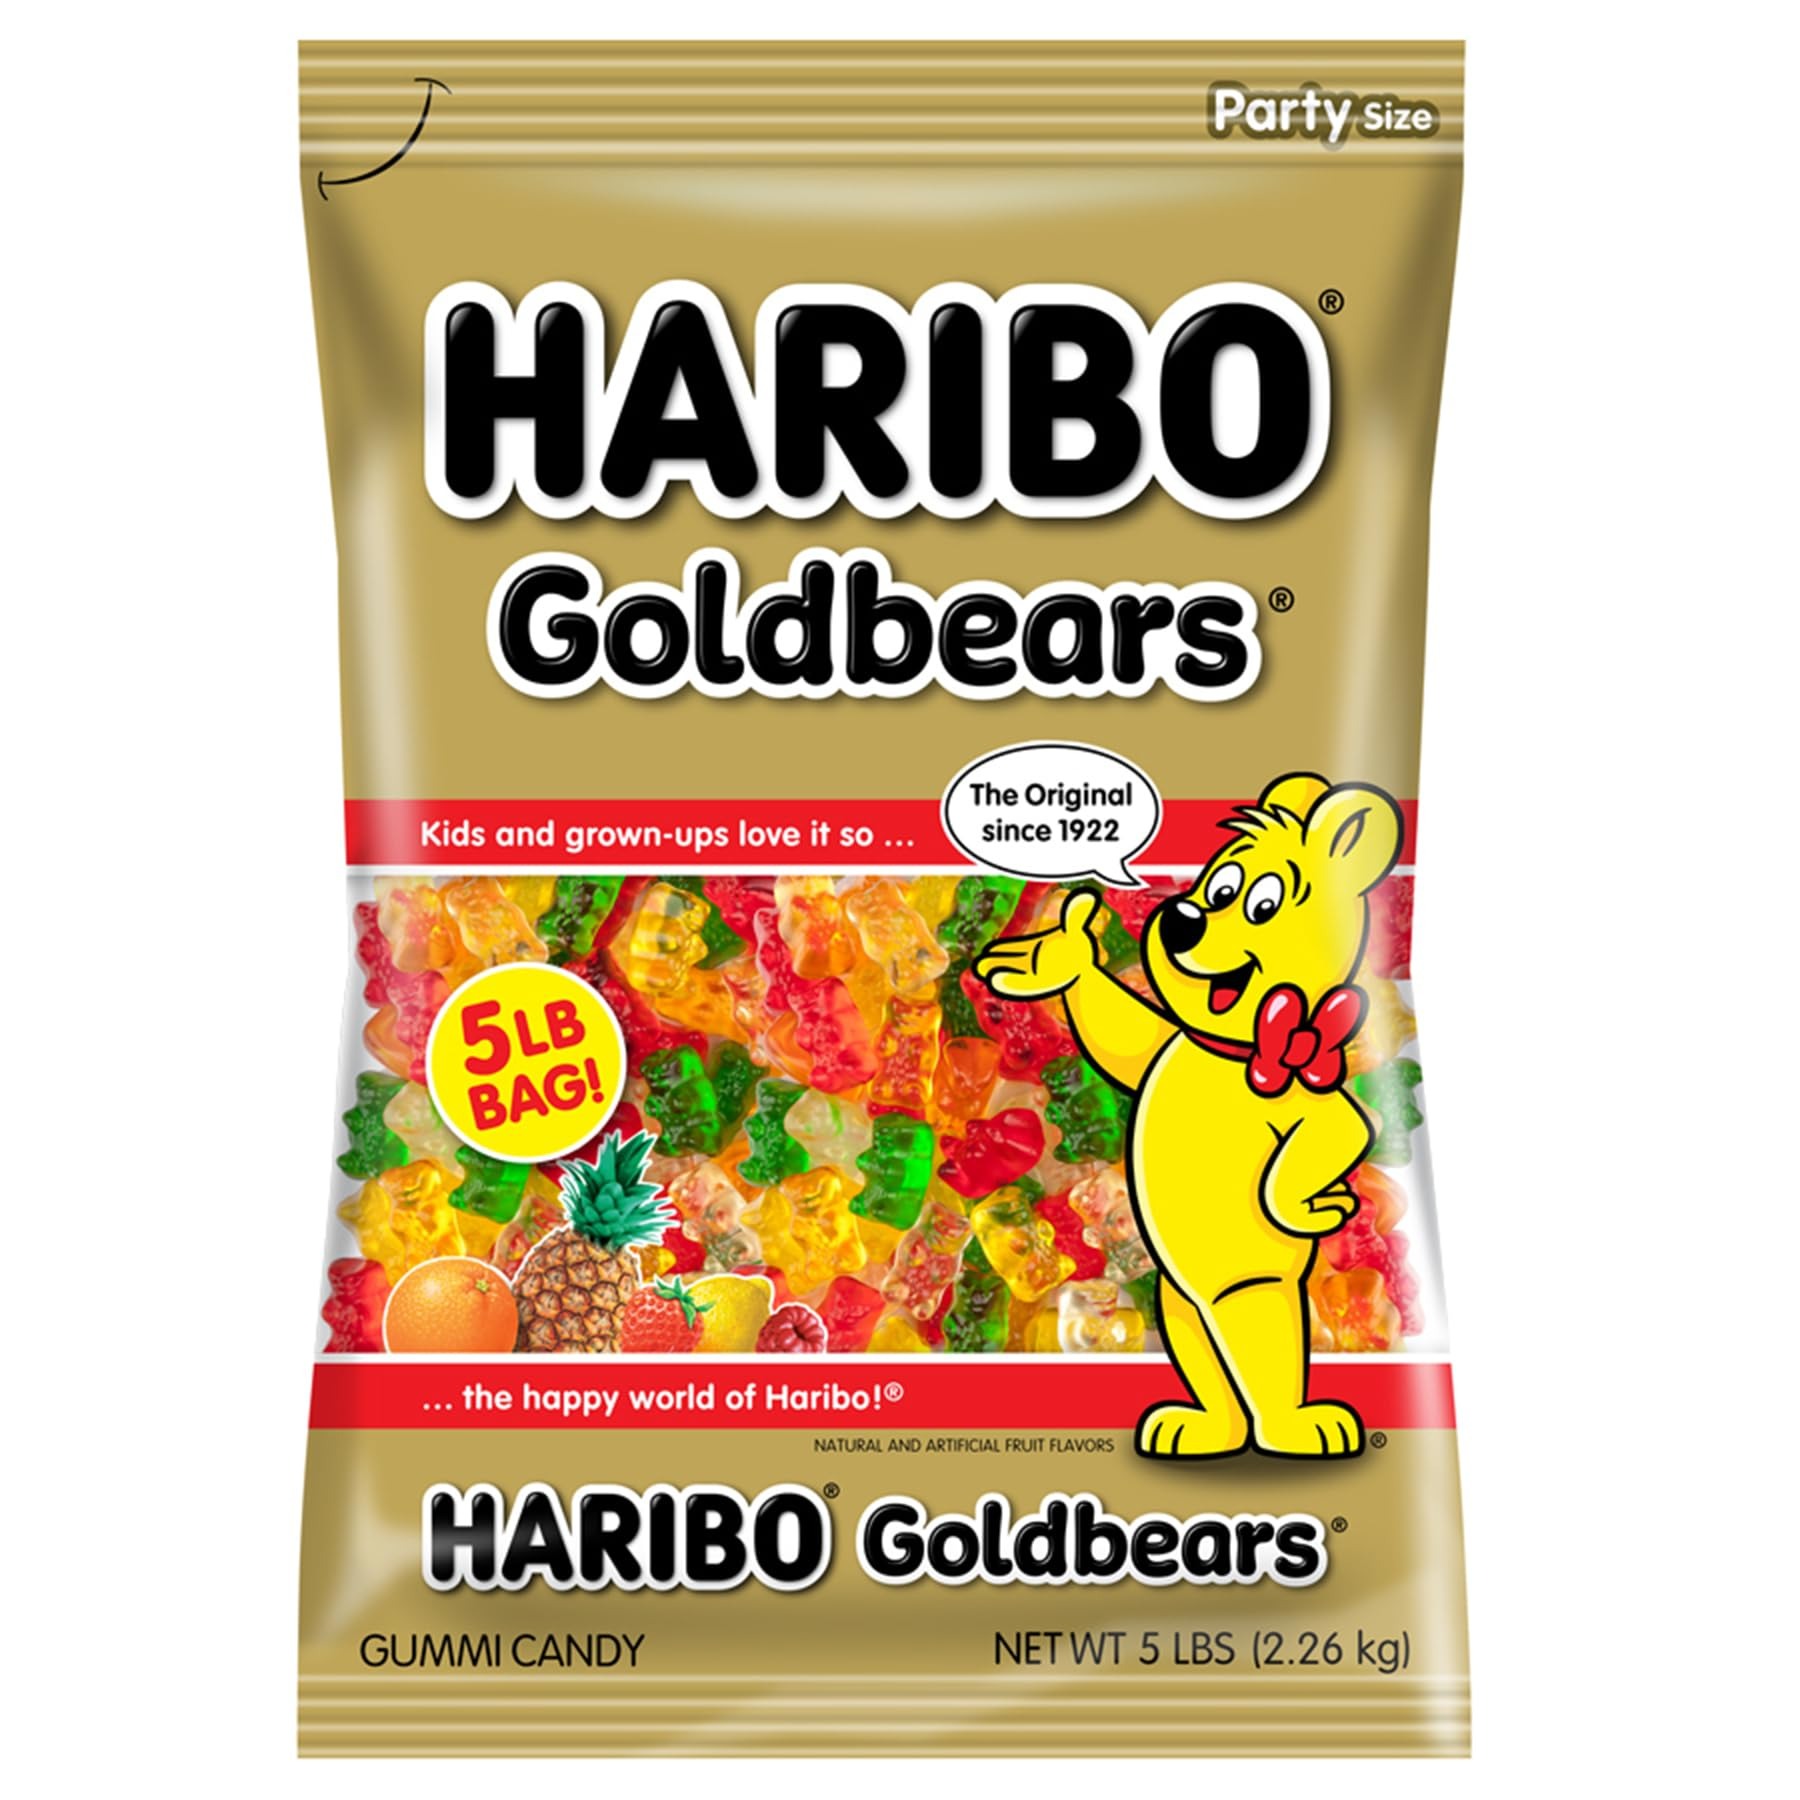
Item Name: HARIBO Goldbears, Gummi Candy, 5 lb Bag, Assorted Flavors
Bullet Point 1: Everyone knows HARIBO Goldbears! After all, this unmistakable original has delighted fans around the world since 1922
Bullet Point 2: Every bag of Goldbears contains five fruity flavors including Pineapple (clear), Strawberry (green), Raspberry (red), Lemon (yellow) and Orange (orange)
Bullet Point 3: HARIBO Goldbears represent one thing above all else: irresistible joy that’s fun to share
Bullet Point 4: HARIBO gummy candy is perfect for sharing, party favor candy, snacking, gifting, and on the go
Bullet Point 5: Kids and grown-ups love it so, the happy world of HARIBO!
Value: 80.0
Unit: Ounce

Price: 2.49